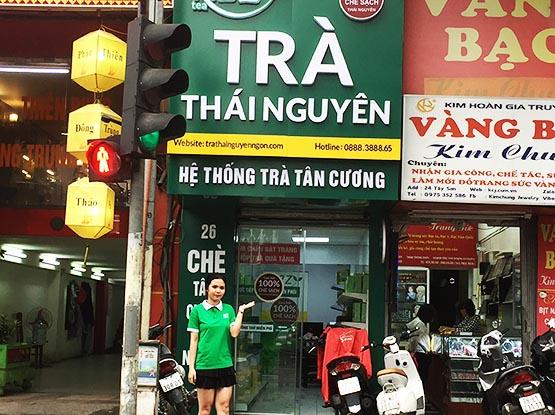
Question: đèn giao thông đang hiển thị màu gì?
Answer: màu xanh lá